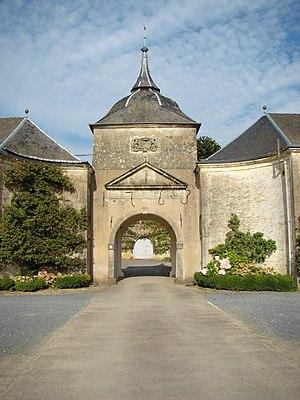
daté de 1763 il est au centre de deux bâtiments y attenant
Le château de Guirsch, situé sur la commune de Guirsch en province belge de Luxembourg.
Guirsch est un village et une section de la commune belge d'Arlon située en province de Luxembourg. Avant la fusion générale des communes belges en 1977, Guirsch était une commune à part entière comprenant le hameau d'Heckbous et l'écart de la Grübermühlen.